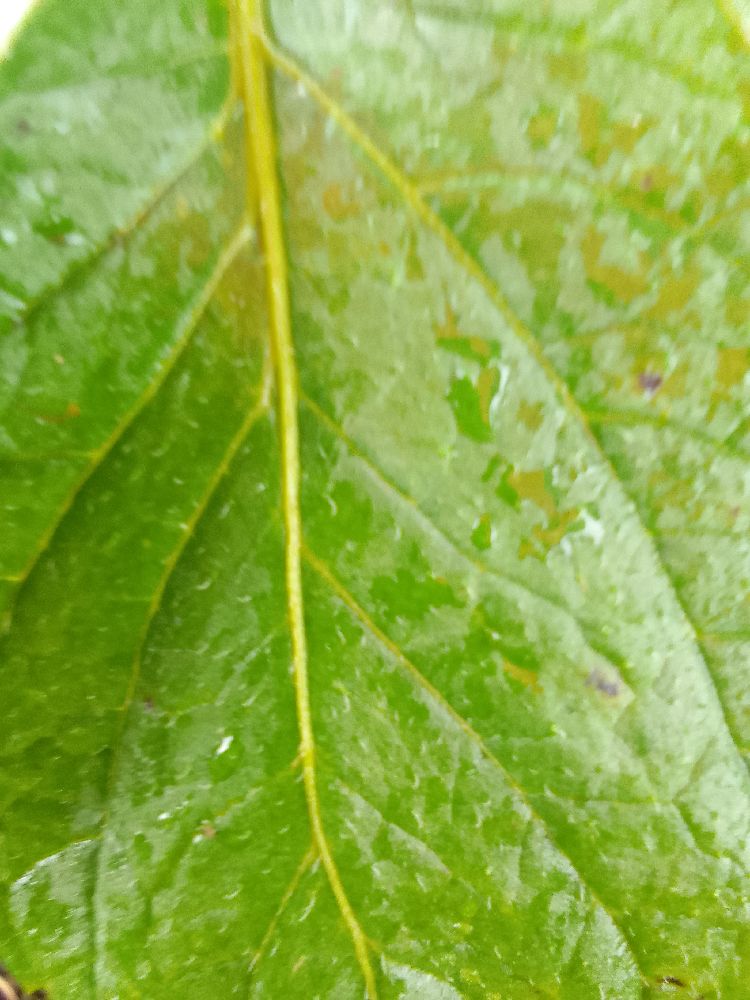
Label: Healthy